Alessandro Turchi

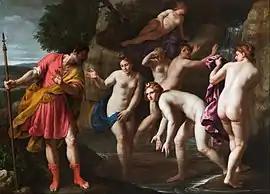
"Diana and Actaeon"

Turchi initially trained with Felice Riccio ("il Brusasorci") in Verona. By 1603, he was working as independent painter, and in 1606–1609, Turchi painted the organ shutters for the Accademia Filarmonica of Verona. When Brusasorci died in 1605, Turchi and his fellow painter Pasquale Ottino completed a series of their deceased master's canvases. In 1610, he completed an "Assumption" altarpiece for the church of San Luca of Verona. In 1612, the Veronese Guild of the Goldsmiths commissioned from Turchi an altarpiece, today lost, of the "Madonna and Saints". On leaving the school of Riccio, he went to Venice, where he worked for a time under Carlo Cagliari.